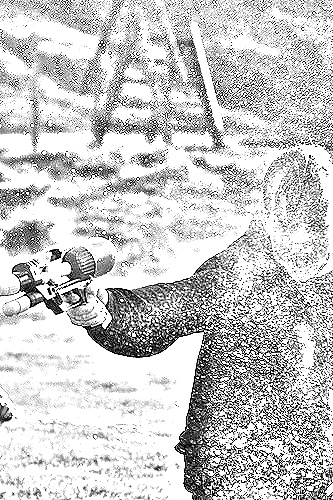
Portrait style: Sketch Portrait